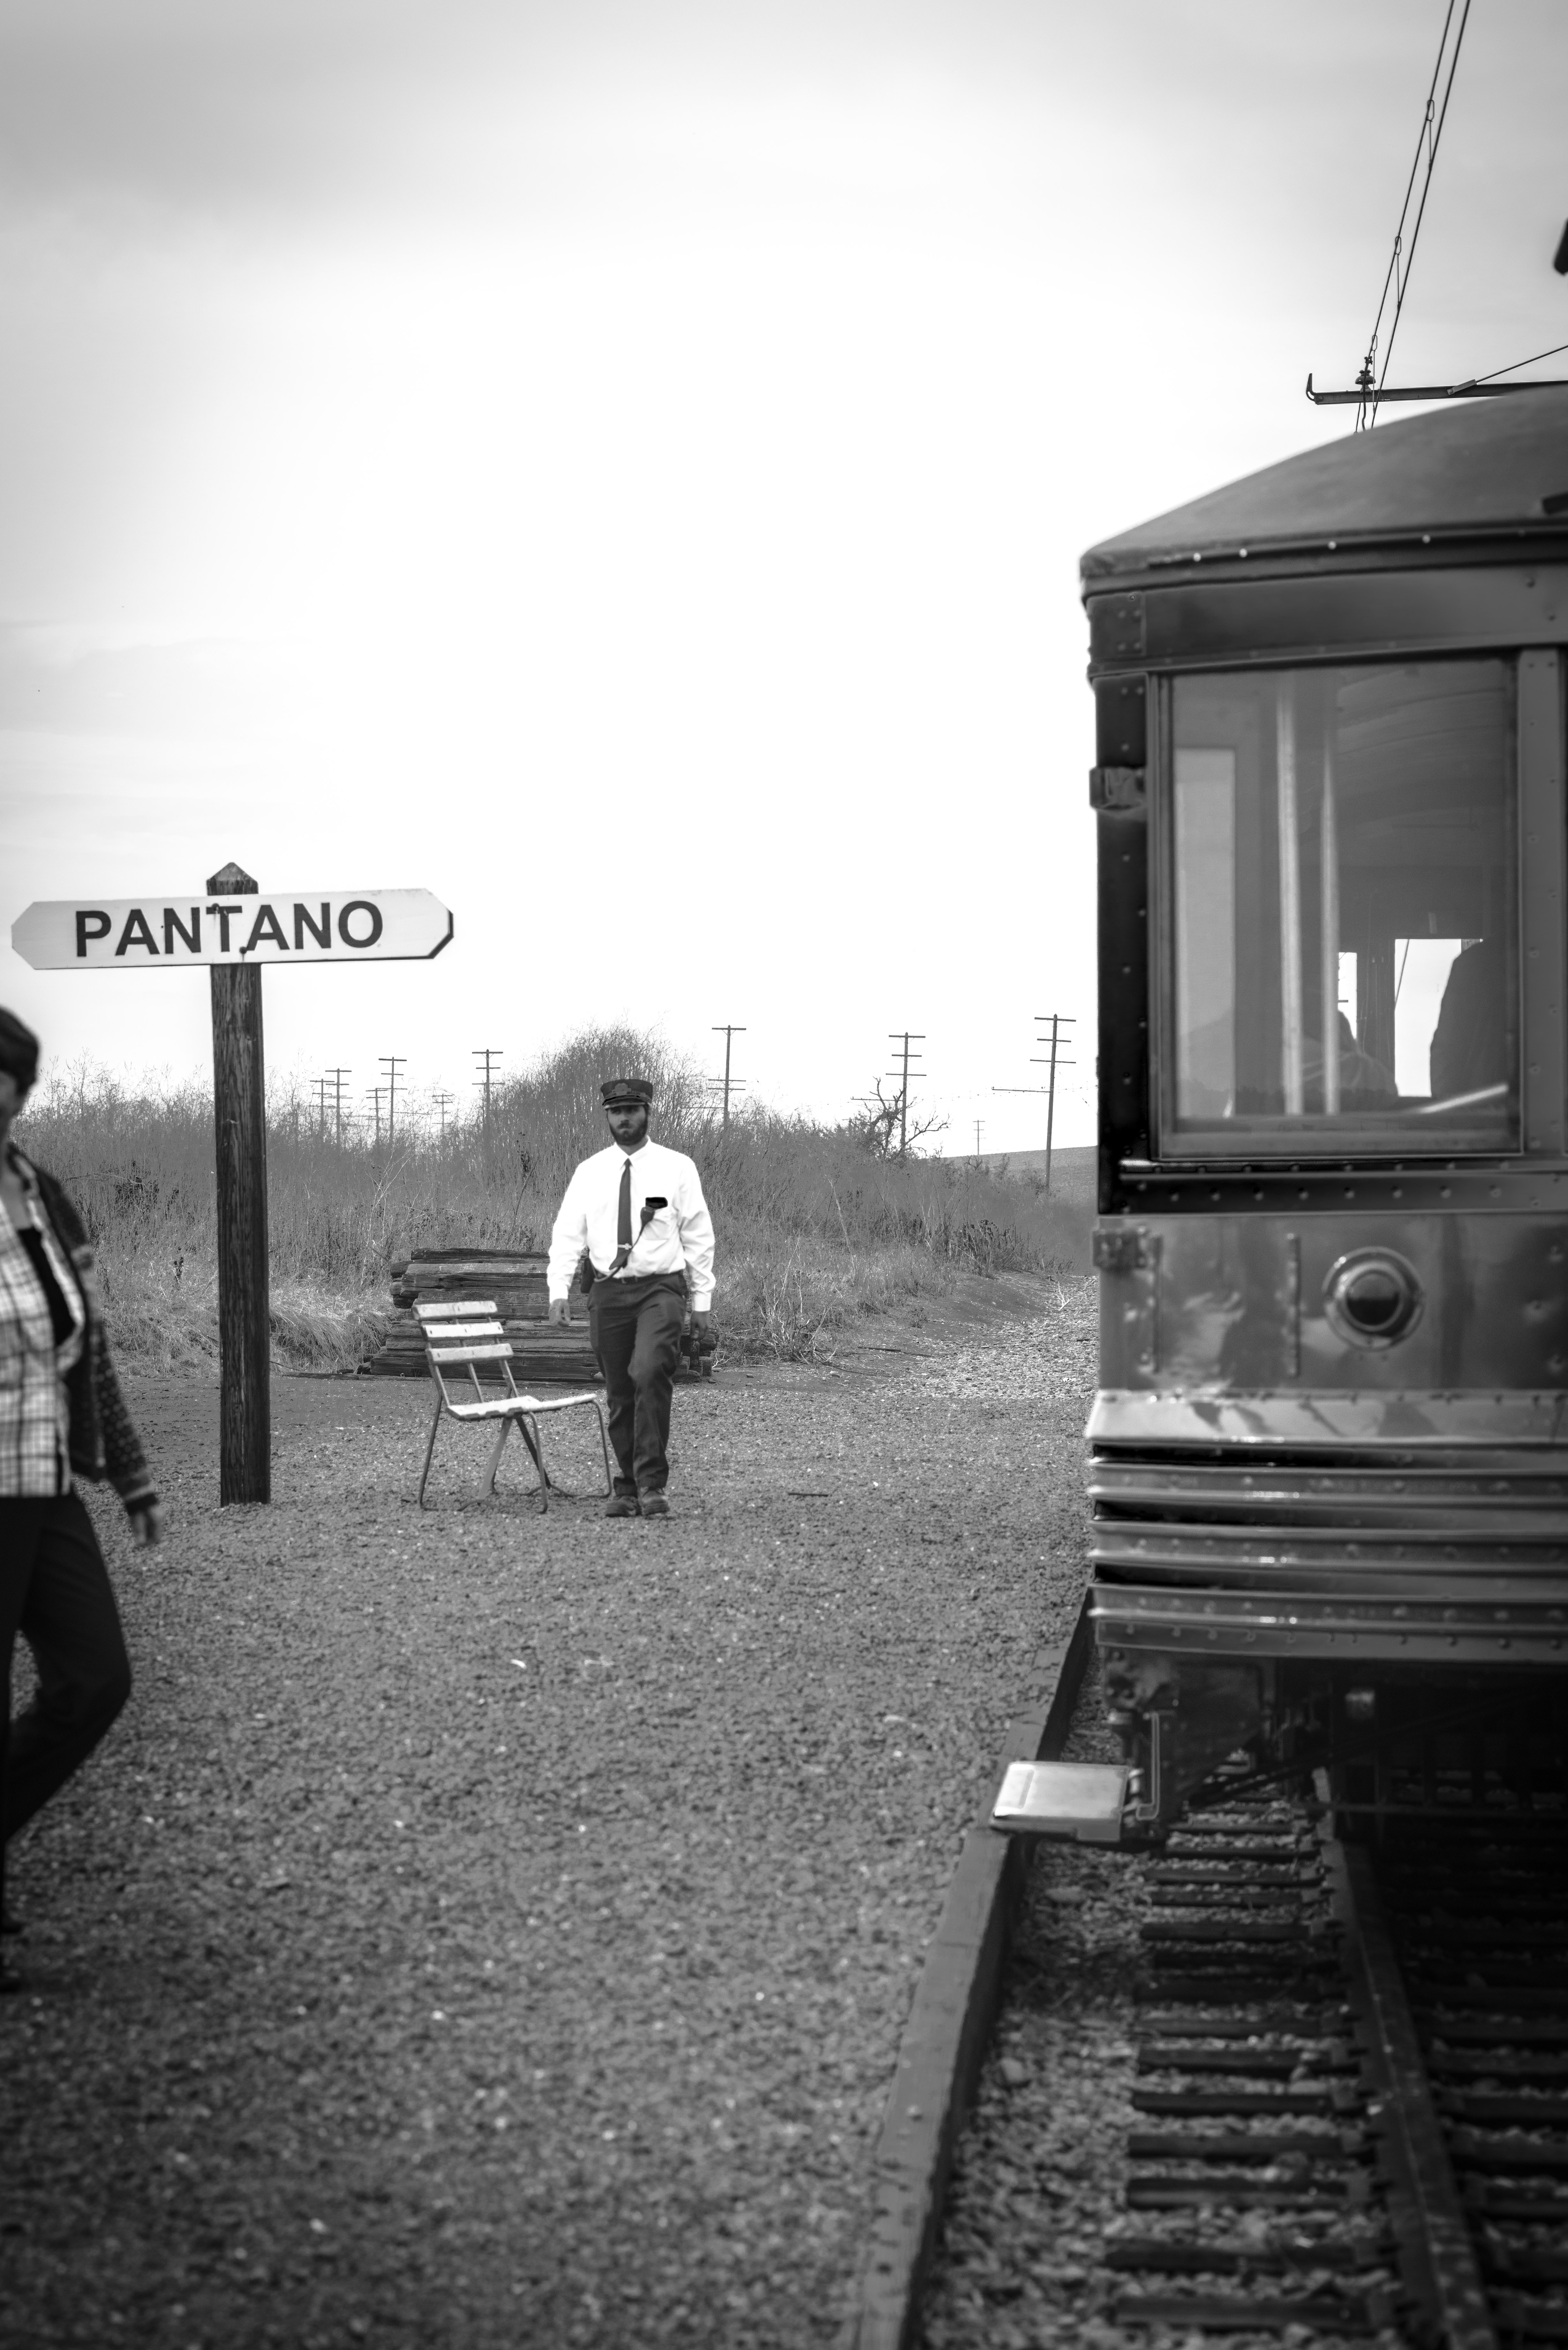
white, black, photograph, black and white, monochrome, standing, sky, monochrome photography, sitting, snapshot, street, photography, human, infrastructure, sunlight, road, cloud, architecture, stock photography, city, style, Tints and shades, furniture, cobblestone, tourism